Henry Clarke (Australian politician)

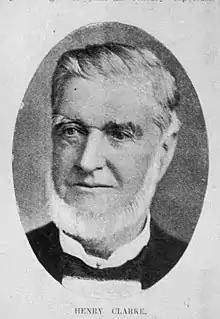

Henry Clarke (22 June 1822 – 22 November 1907) was an Australian businessman and politician in the New South Wales Legislative Assembly.